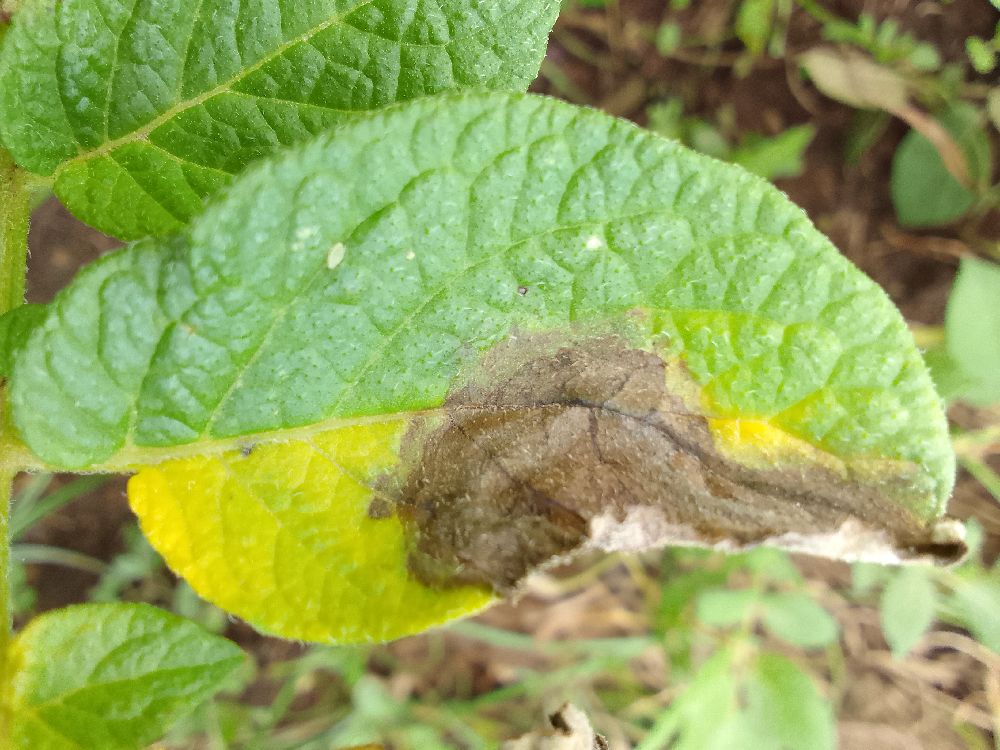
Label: Late blight